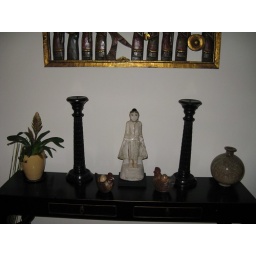
I have arranged the Budha on my entry way table near my front door to my apartment.